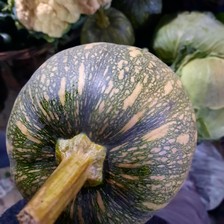
Label: others